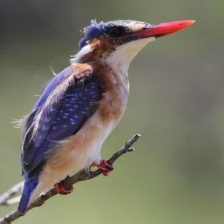
Species: MALACHITE KINGFISHER
Scientific name: CORYTHORNIS CRISTATUS